Rourkela

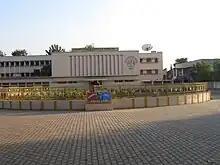
UGIE, Rourkela Main Campus

There are a number of hospital facilities in Rourkela. People from different parts of Odisha and other states for seeking better health care access and treatment. Major medical facilities in the city are Ispat General Hospital, Jaiprakash Hospital, & Rourkela Govt. Hospital.